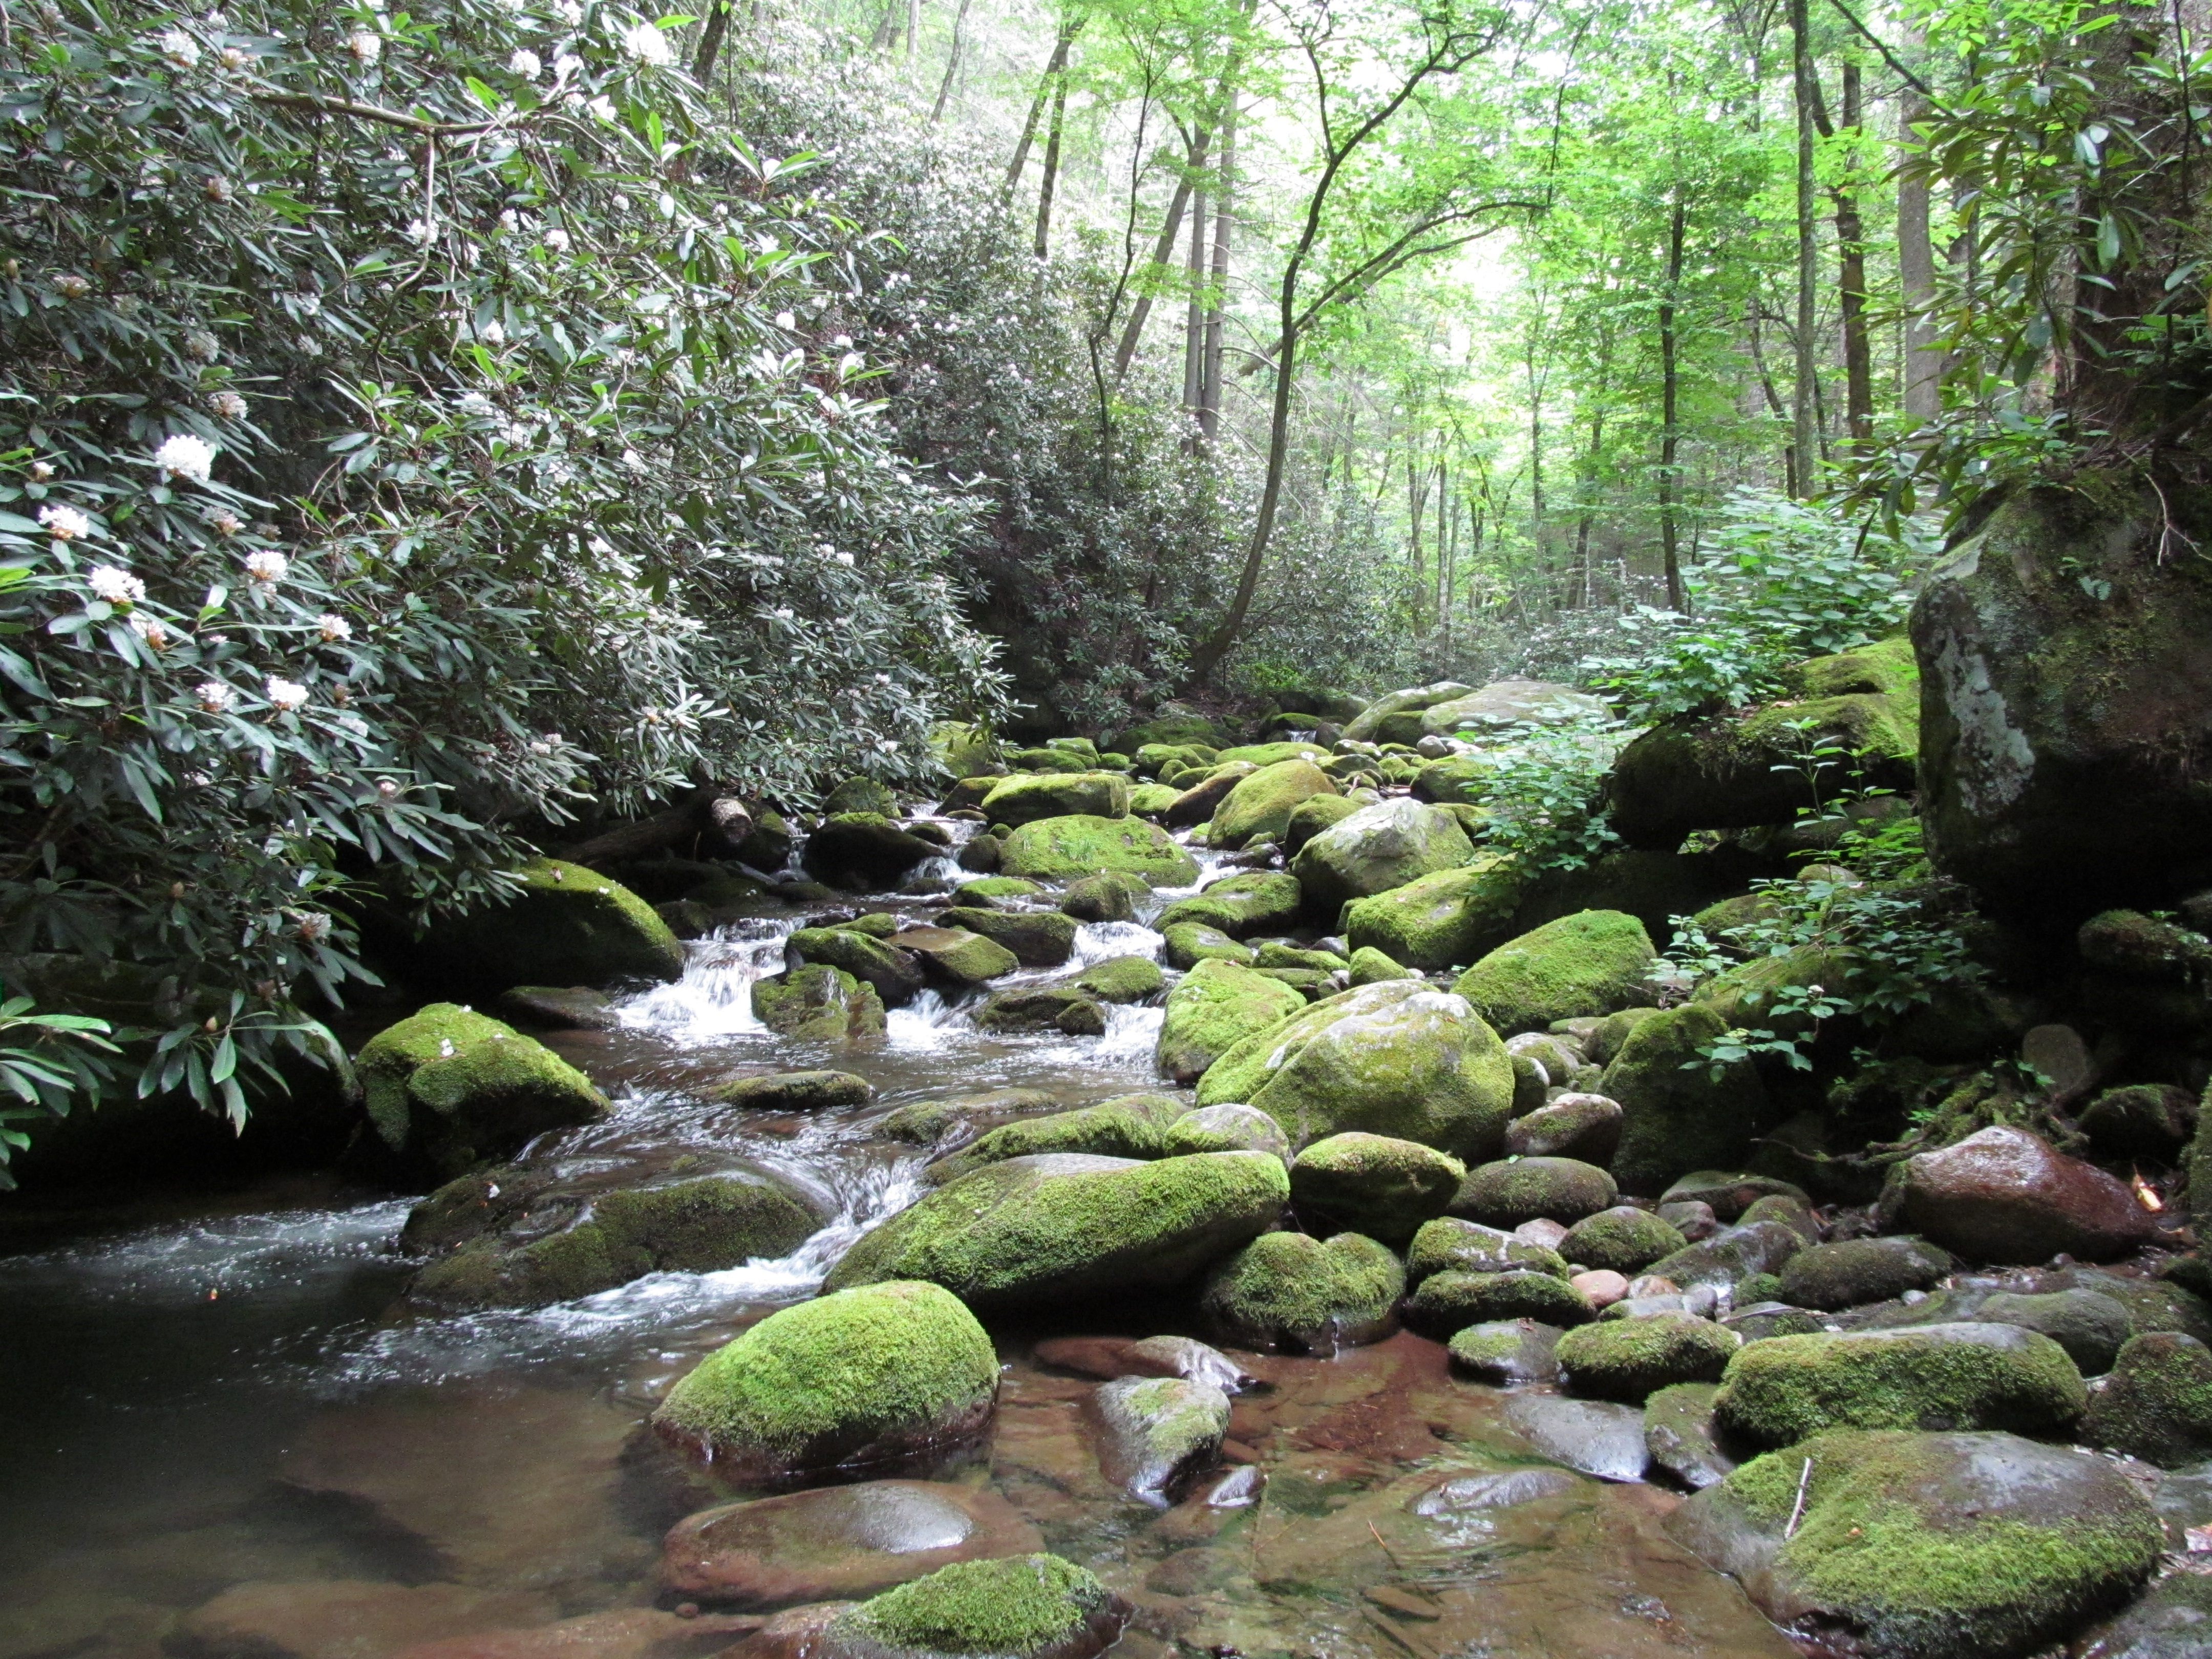
landscape, nature, forest, rock, flower, river, pond, stream, green, jungle, scenic, natural, park, botany, garden, tourism, body of water, trees, national, great, mountains, vegetation, rainforest, smoky, woodland, habitat, water feature, ecosystem, watercourse, tennessee, smoky mountains, gatlinburg, old growth forest, natural environment, geographical feature